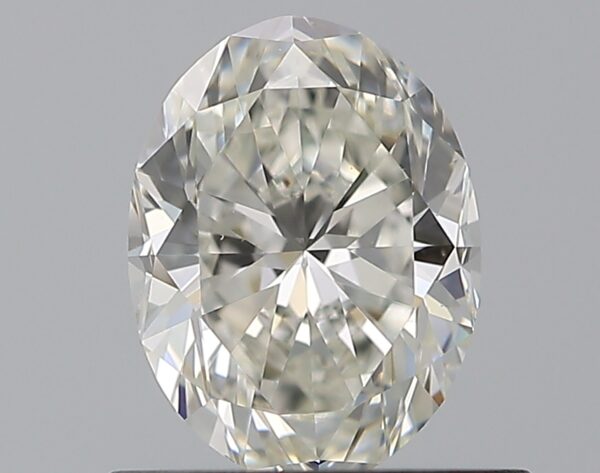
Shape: oval
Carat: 0.7
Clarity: VVS2
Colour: H
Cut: VG
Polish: VG
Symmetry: VG
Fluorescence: F
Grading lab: GIA
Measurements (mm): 6.52 x 4.9 x 3.21